Mount Liavaag

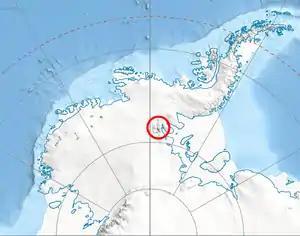
Location of Sentinel Range in Western Antarctica.

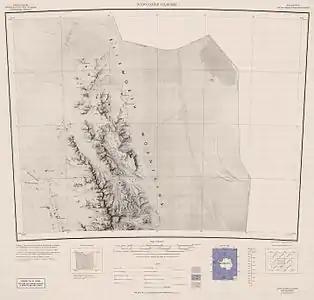
Northern Sentinel Range map.

Mount Liavaag is a mountain, high, between Mount Holmboe and the Holth Peaks near the northern end of the Sentinel Range in the Ellsworth Mountains of Antarctica. It was discovered by Lincoln Ellsworth on his trans-Antarctic flight of November 23, 1935, and was named by the Advisory Committee on Antarctic Names for First Mate Liavaag of the "Wyatt Earp" in 1935–36, and also a member of Ellsworth's two earlier Antarctic expeditions.